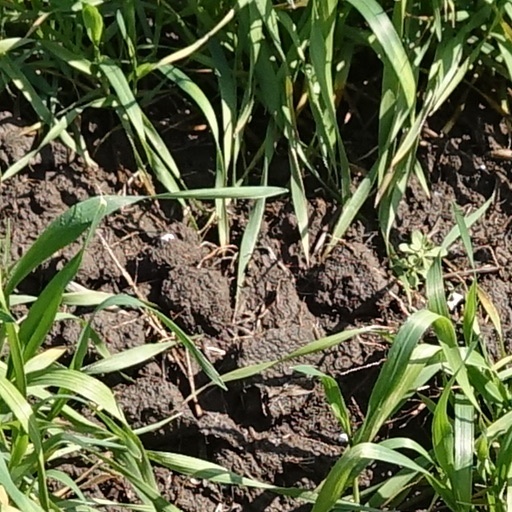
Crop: wheat